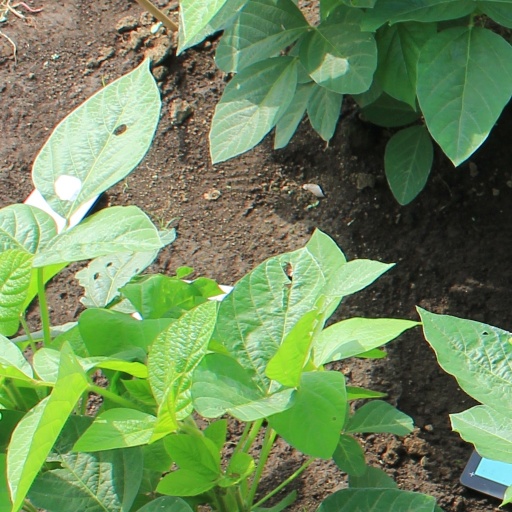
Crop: soybean